History of the United States at the Olympics

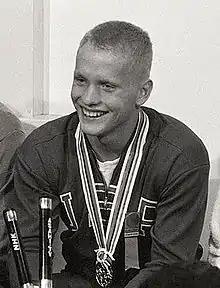
Don Schollander won 4 golds in swimming at the 1964 games in Tokyo, the largest individual medal haul in a single Olympics since Jesse Owens in 1936.

The 1960 Rome Olympics saw the Americans losing their grip on their traditionally successful sports, such as track and field and weightlifting. On the other hand, boxing, swimming (where the Americans won 9 gold medals, while being controversially denied gold in the 100 meters freestyle), and wrestling produced unexpectedly good results. In track and field, the U.S. won 12 golds, as the U.S. team encountered problems, such as a controversial disqualification of their gold medal-winning men's 4x100 relay team. In weightlifting, the Soviets won five out of seven events, leaving the U.S. with one gold. The U.S. basketball team met the pre-tournament expectations and won its fifth consecutive gold medal. The final result of 34 gold and 71 total medals for the U.S., compared to the USSR's 43 gold and 103 total medals, showed that the U.S. was no longer the dominant force in Olympic competition. The 1960 Rome Summer Olympics were the first to be broadcast in the United States on CBS, with extensive coverage.